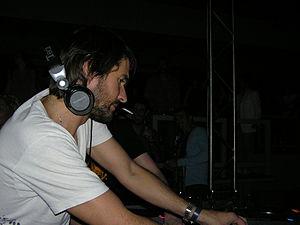
Tiefschwarz est un groupe d'electro house, de tech house et de deep house composé de deux frères, Ali et Basti Schwarz. Le groupe s'est créé à Stuttgart en 1996, avant que Peter Hoff, le propriétaire des studios Benztown à Stuttgart, le rejoigne. Leur nom signifie noir profond en allemand : en plus d'être un jeu de mot sur le nom des deux frères, il s'agit d'une référence à leur goût pour la deep house.